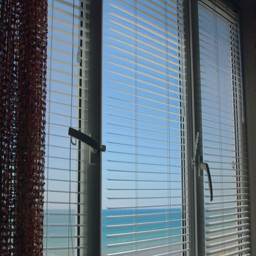
view from the open window with blinds on the sea in summer